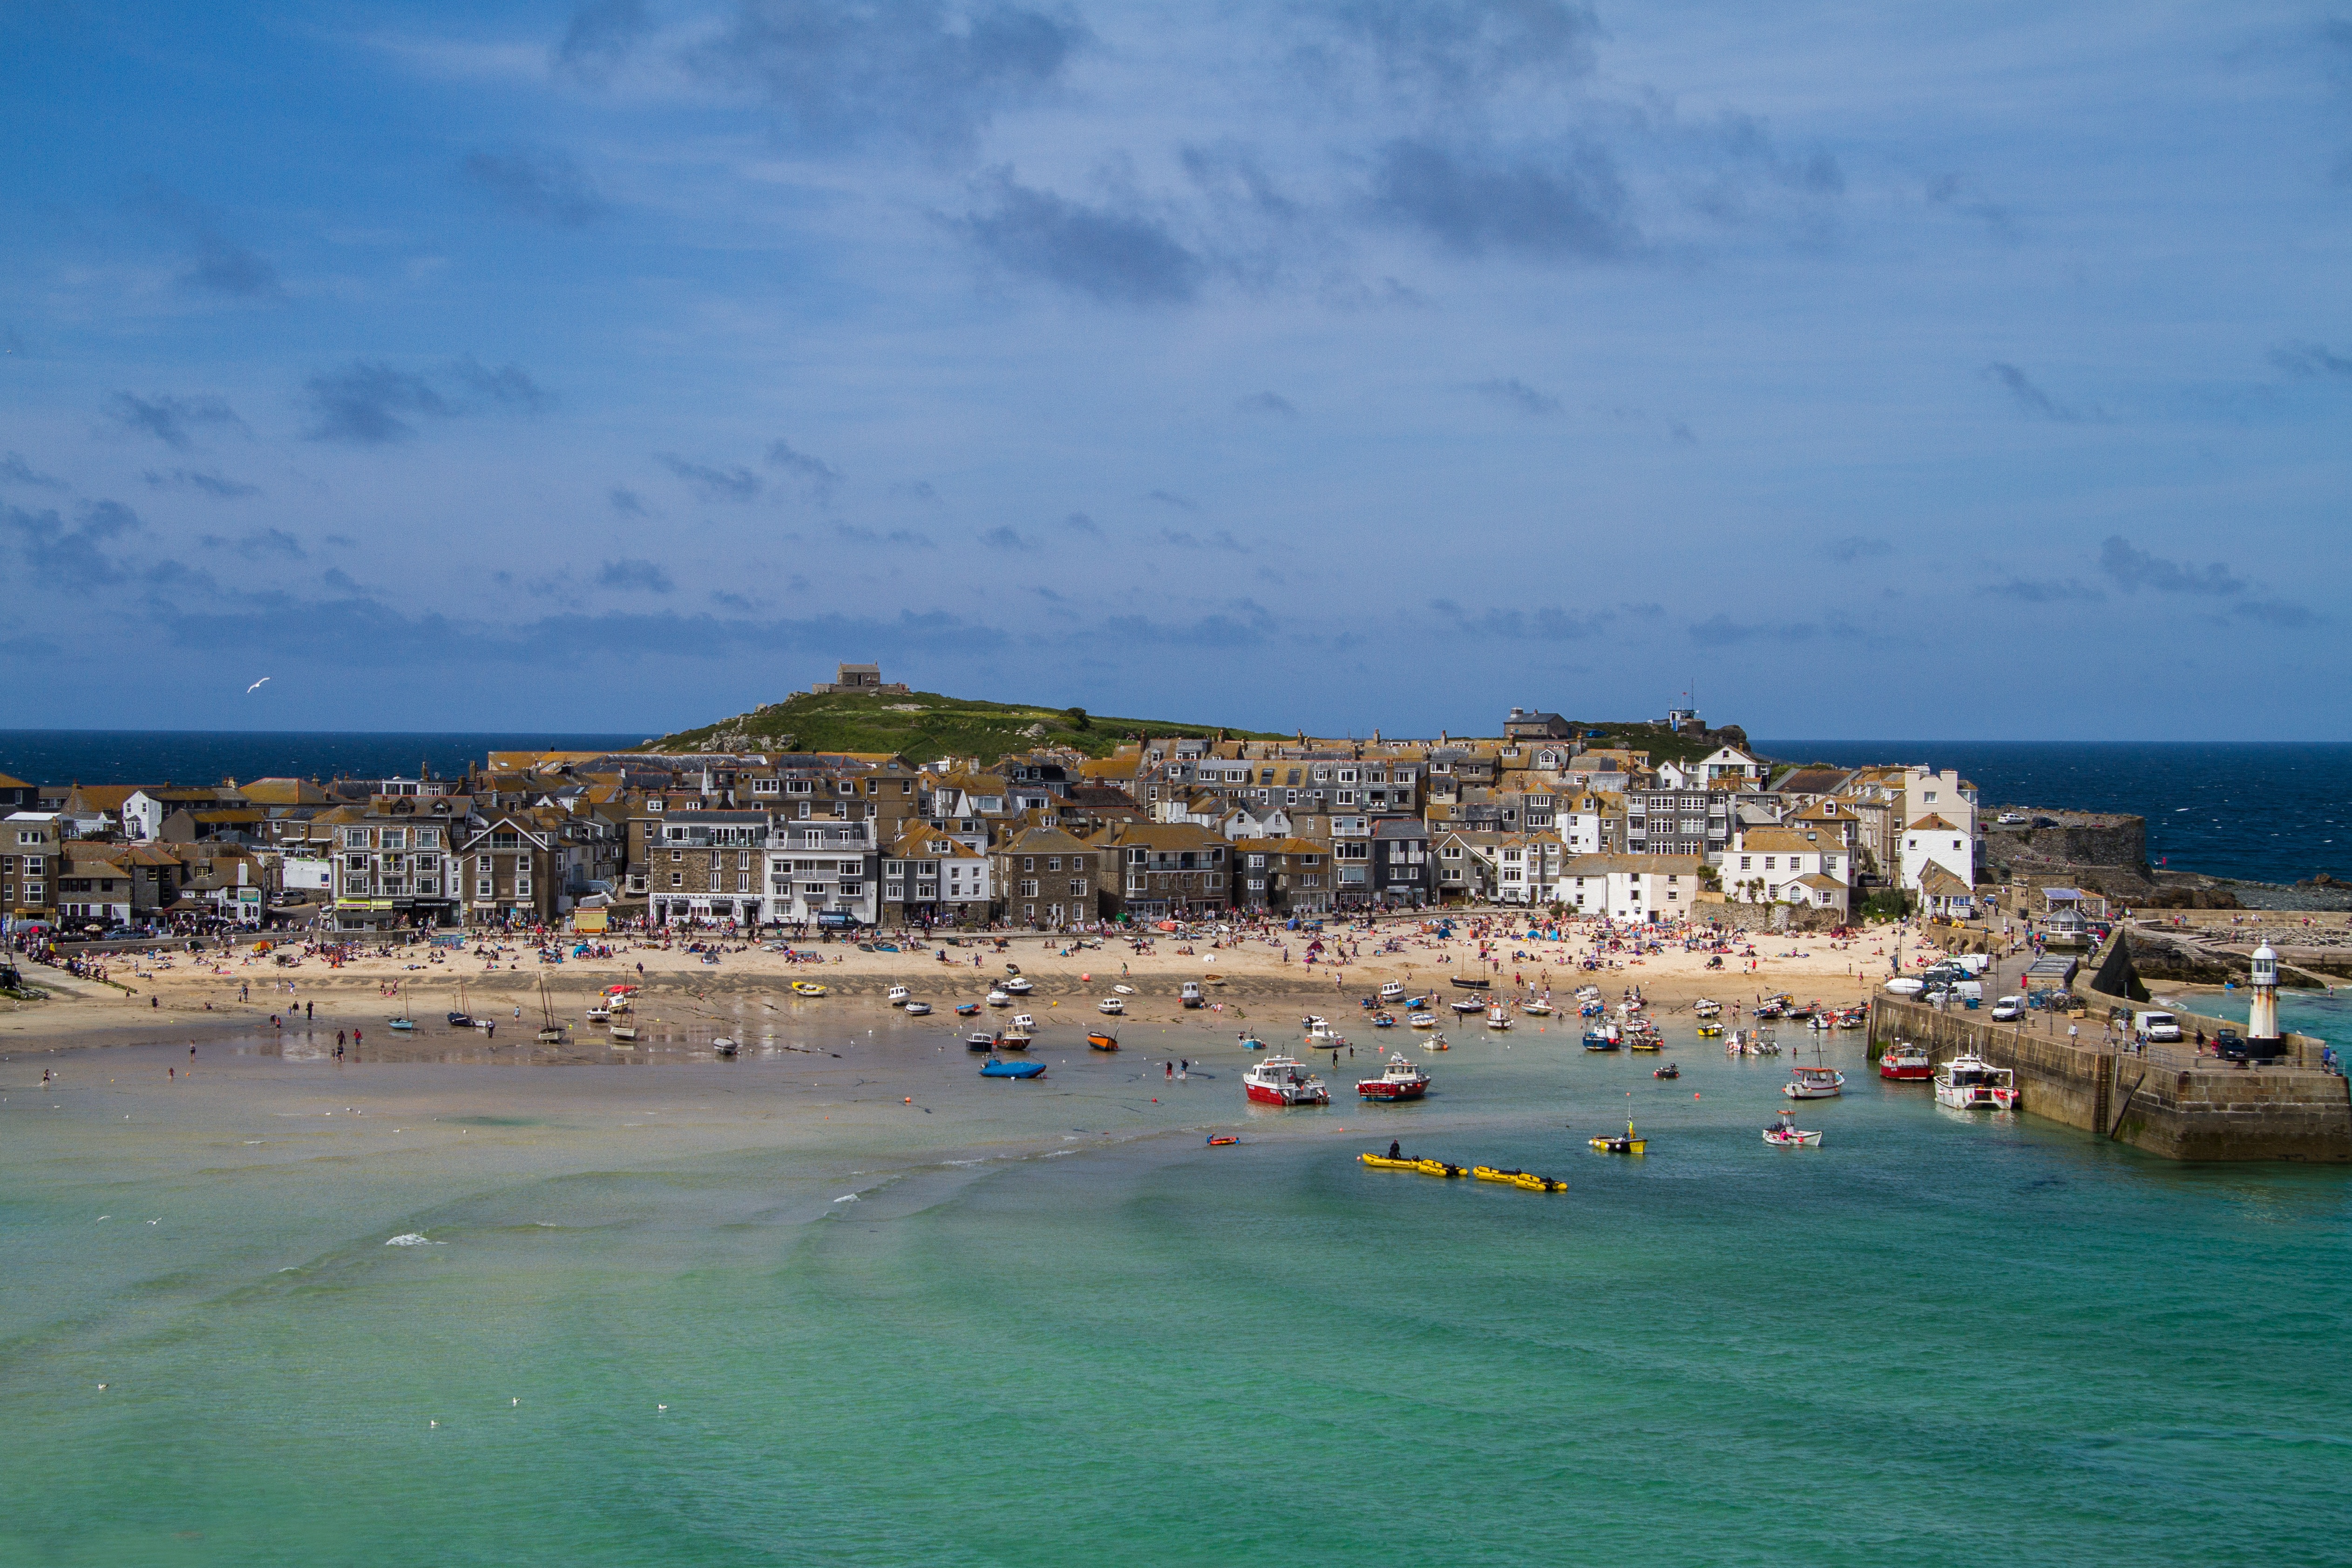
beach, sea, coast, ocean, shore, vacation, cove, vehicle, bay, harbor, body of water, caribbean, cornwall, cape, promenade by the sea, south gland, st ives